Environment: real
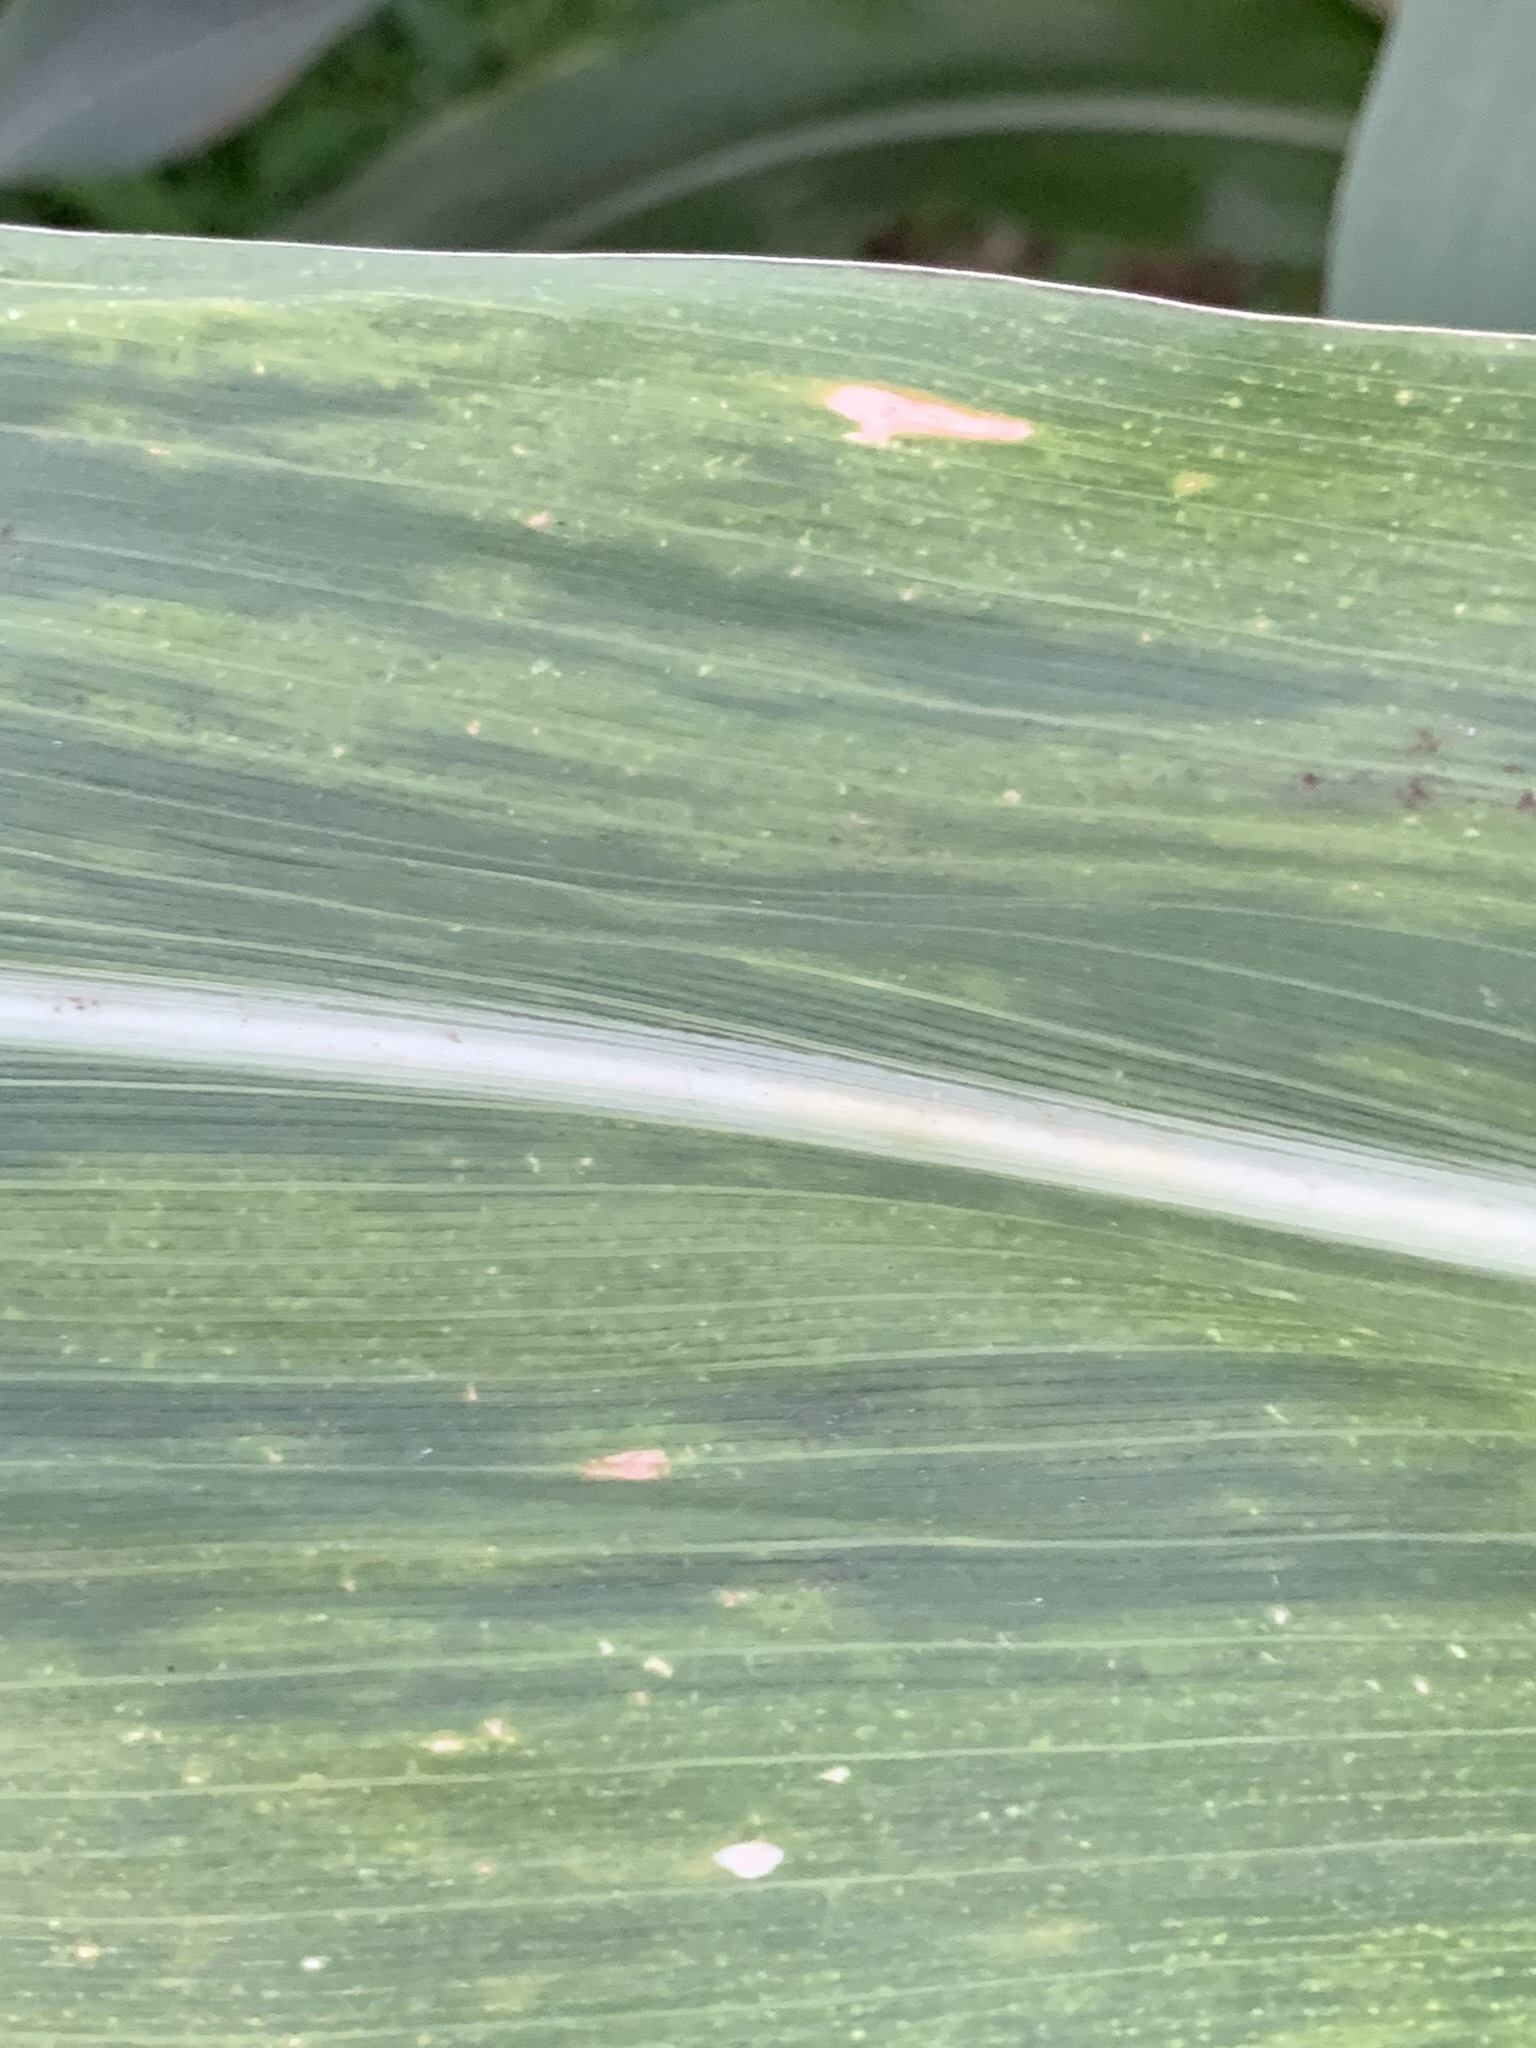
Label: lethal_necrosis